Bhimthadi

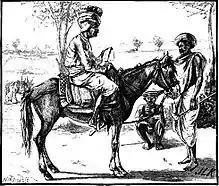
A money-lender on a Deccan pony - John Lockwood Kipling, Beast and Man in India.

The Bhimthadi or Deccani horse is an almost extinct breed of Indian horses. It was developed in Pune district in 17th and 18th centuries during the Maratha rule by crossing Arabian and Turkic breeds with local horse breed.